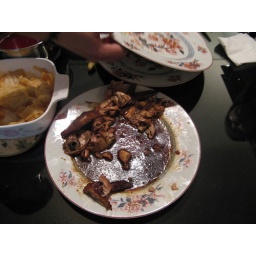
the plate of soy sauce chicken by chavin's mommy =)